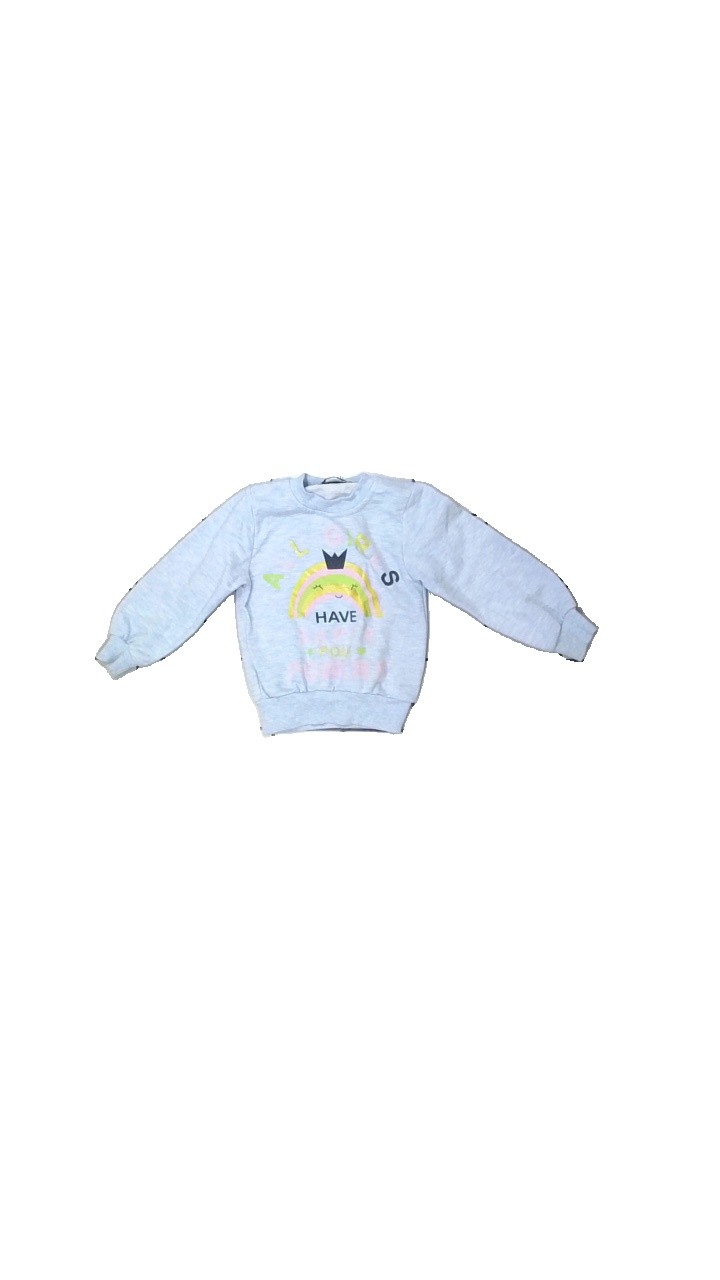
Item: Sweater (Children)
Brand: Cmk Kids Club
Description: sweater med tryck
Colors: Blue, Green, Yellow, Pink, Black
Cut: C-collar
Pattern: Other
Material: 76% polyester 24% bomull
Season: All
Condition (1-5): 4
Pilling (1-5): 5
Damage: smuts fläck
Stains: Minor
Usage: Reuse
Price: <50